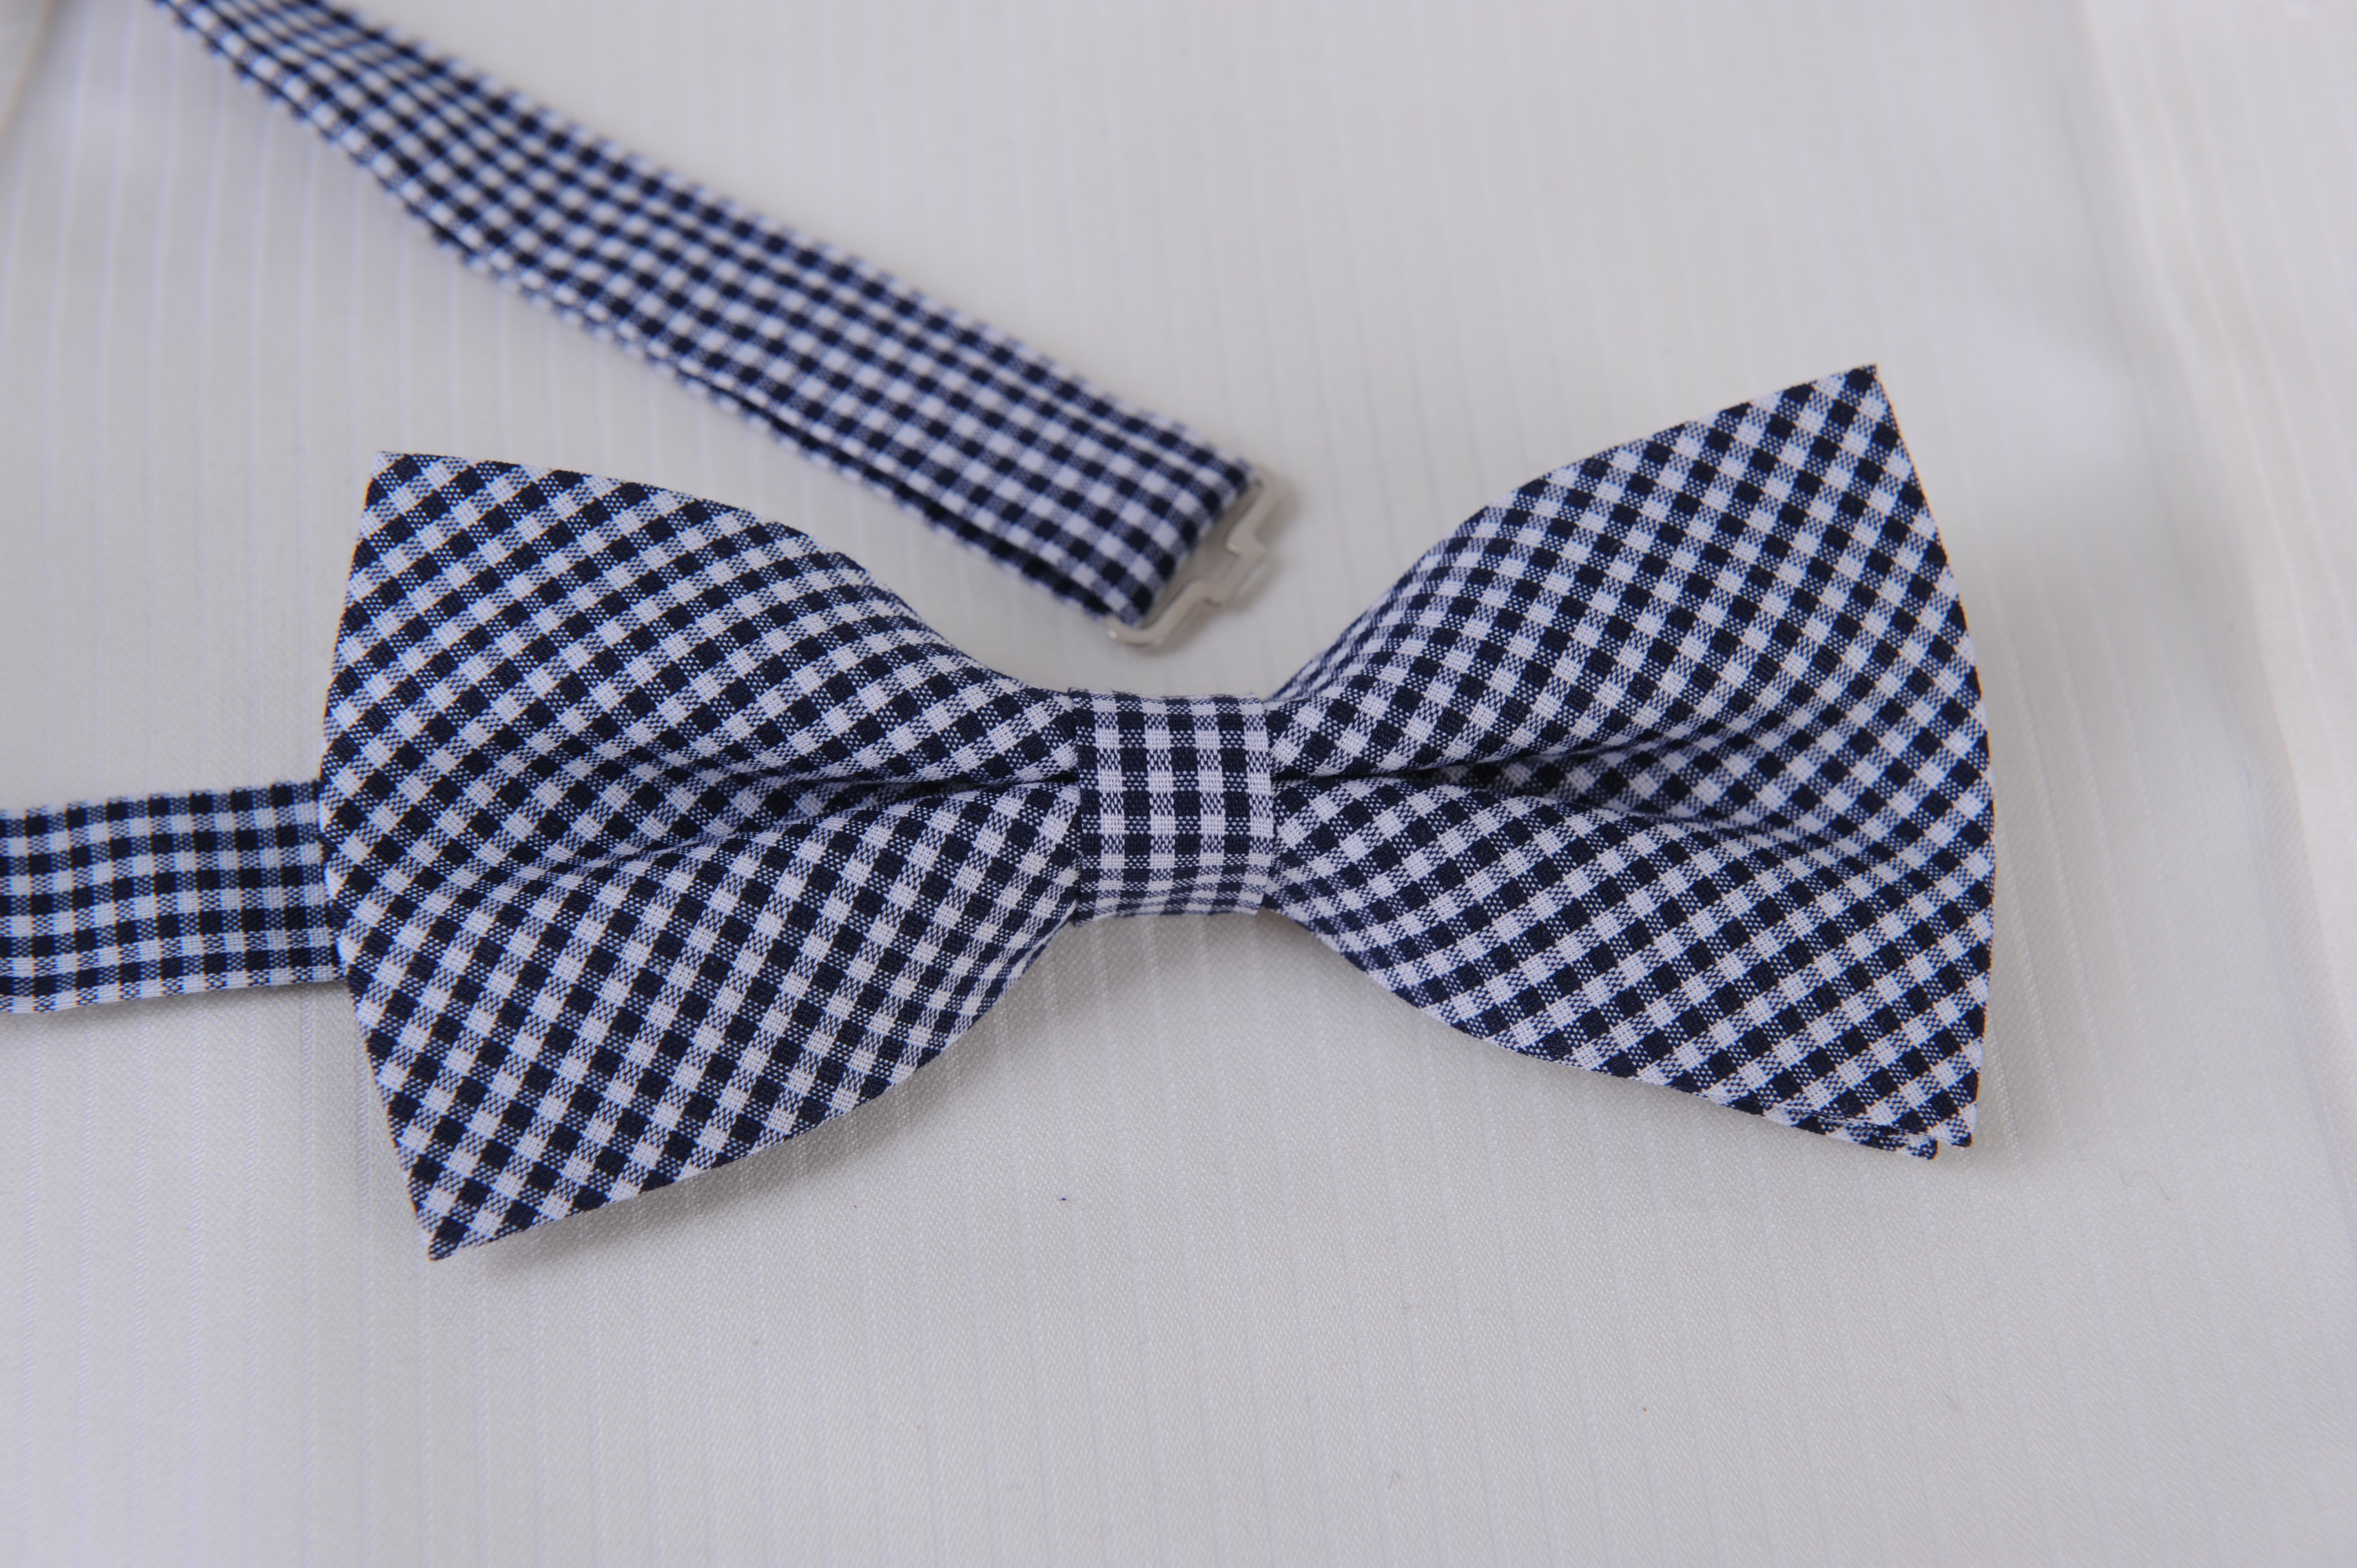
pattern, blue, shirt, bow tie, textile, design, necktie, fashion accessory, botha